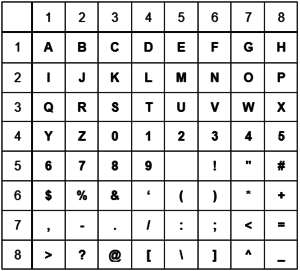
Cette image représente la variante du carré de Polybe avec des chiffres et des symboles.
Le carré de Polybe est une technique de chiffrement par substitution monoalphabétique ancienne, décrite pour la première fois vers 150 av. J.-C. par l'historien grec éponyme. Celle-ci a été utilisée par plusieurs civilisations de différentes manières tout au long de l’histoire.